Der Neger Erwin

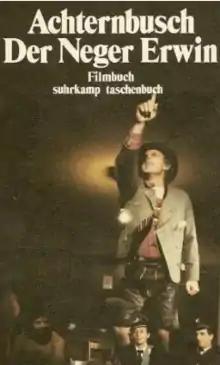

Der Neger Erwin is a 1981 West German film directed by and starring Herbert Achternbusch. It was entered into the 31st Berlin International Film Festival.